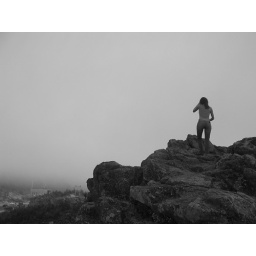
fun in black and white